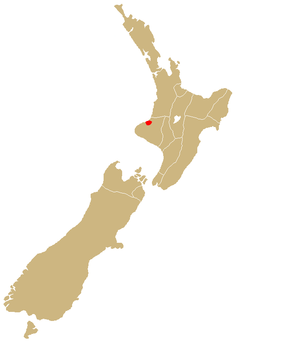
Ngati Mutunga est une tribu maorie de Nouvelle-Zélande dont les terres se trouvent dans le nord du Taranaki sur l'île du Nord, et sur les îles Chatham. Cette tribu a produit deux des personnalités maories les plus influentes du début du XXᵉ siècle, et est également connue pour avoir mené la quasi-extermination du peuple moriori, peuple autochtone des îles Chatham.